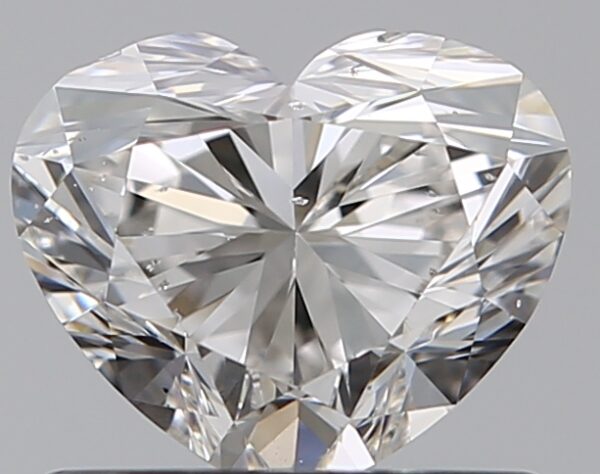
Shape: heart
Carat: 0.71
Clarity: SI1
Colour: G
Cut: VG
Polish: VG
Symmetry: VG
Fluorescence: N
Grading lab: GIA
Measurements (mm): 5.07 x 6.08 x 3.73